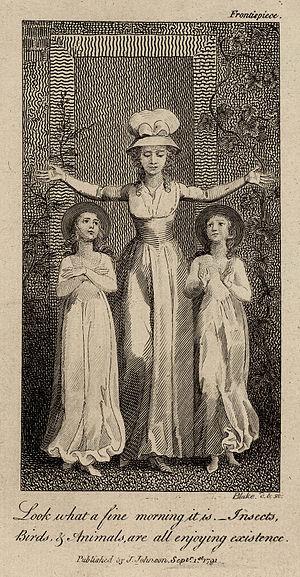
Margaret King, également connu comme Lady Mount Cashell et Mᵐᵉ Mason, était une hôtesse, écrivaine, voyageuse irlandaise. Malgré son riche passé aristocratique, elle avait des sympathies républicaines, façonnées en partie par le fait qu'elle avait été une élève privilégiée de Mary Wollstonecraft.
Mary Wollstonecraft [ˈmɛəɹi ˈwʊlstənkrɑːft], née le 27 avril 1759 à Spitalfields, un quartier du Grand Londres, et morte le 10 septembre 1797 à Londres, est une maîtresse d'école, femme de lettres, philosophe et féministe anglaise.
Marie et Caroline, ou Entretiens d'une institutrice avec ses élèves, est le seul ouvrage complet de littérature enfantine de l'écrivain féministe britannique du XVIIIᵉ siècle Mary Wollstonecraft.